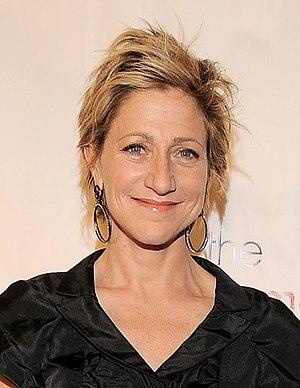
Edie Falco est une actrice américaine, née le 5 juillet 1963 à Brooklyn, New York.